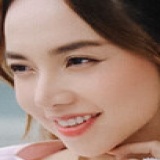
diễn viên Đinh Ngọc Diệp